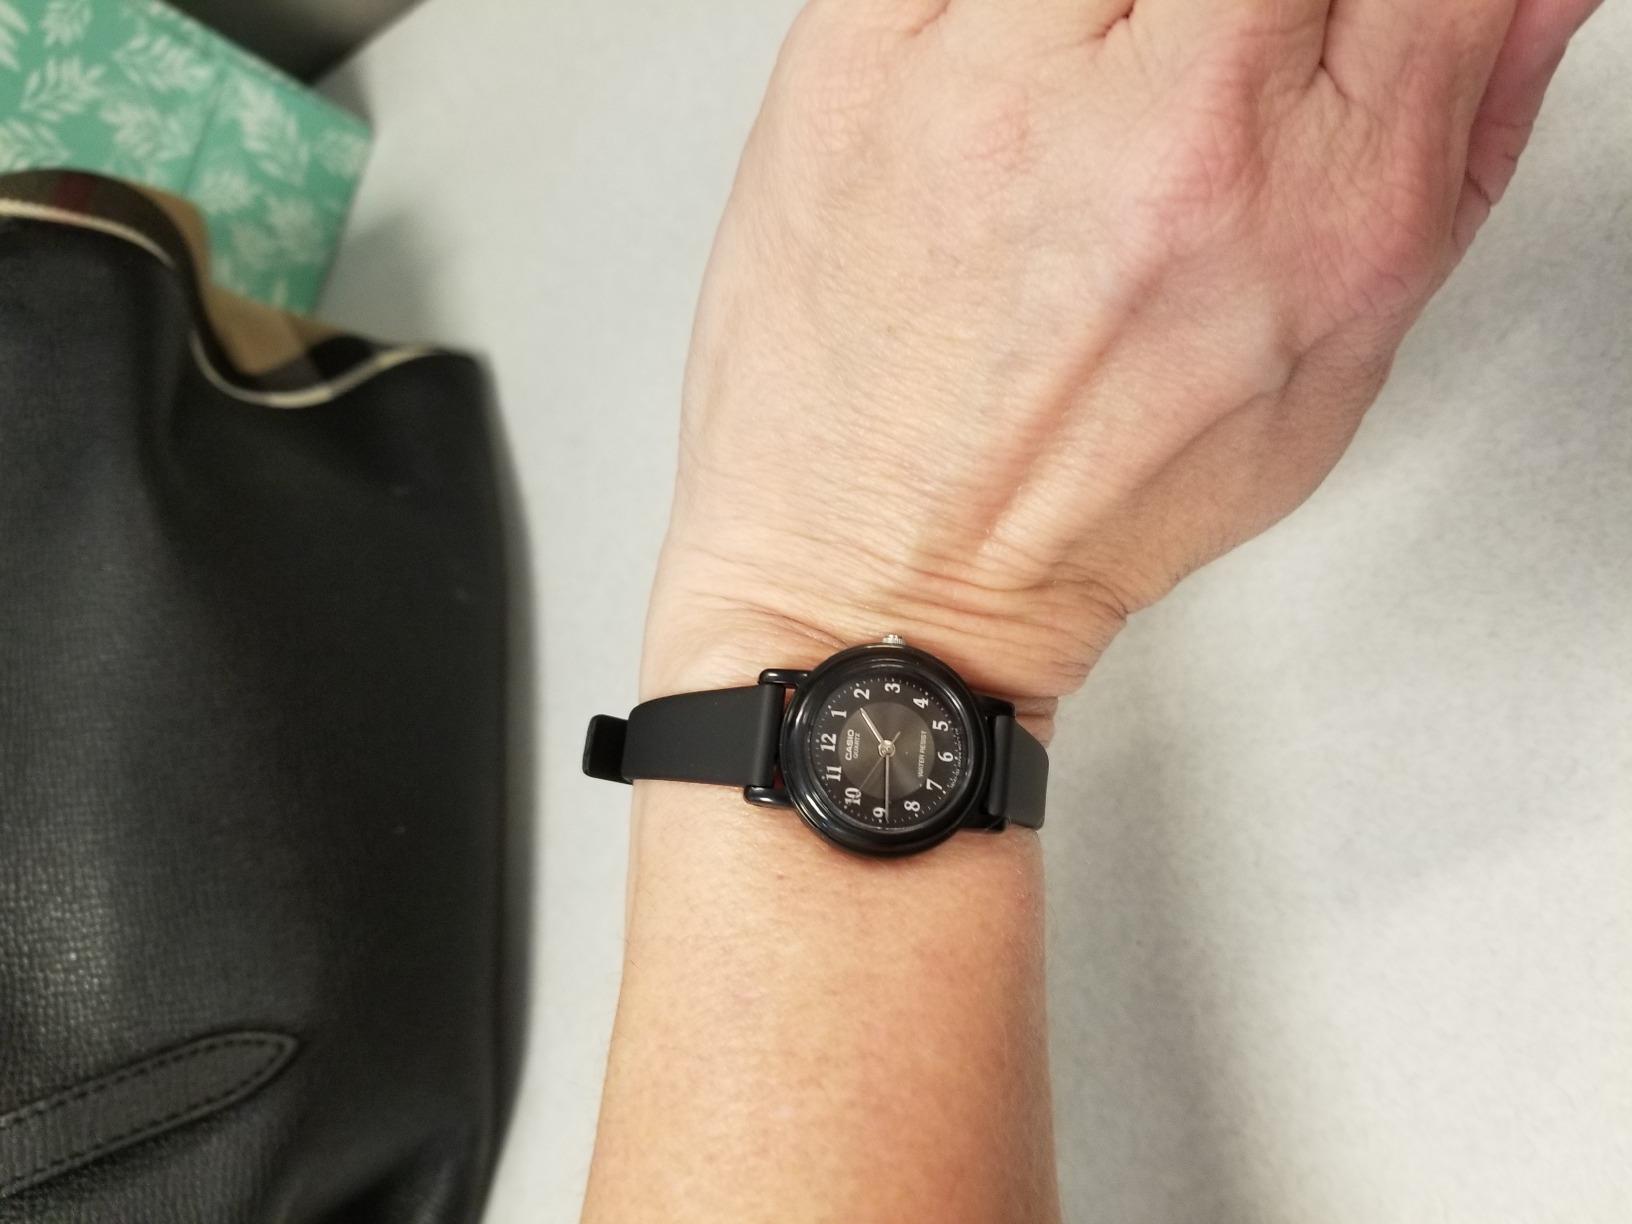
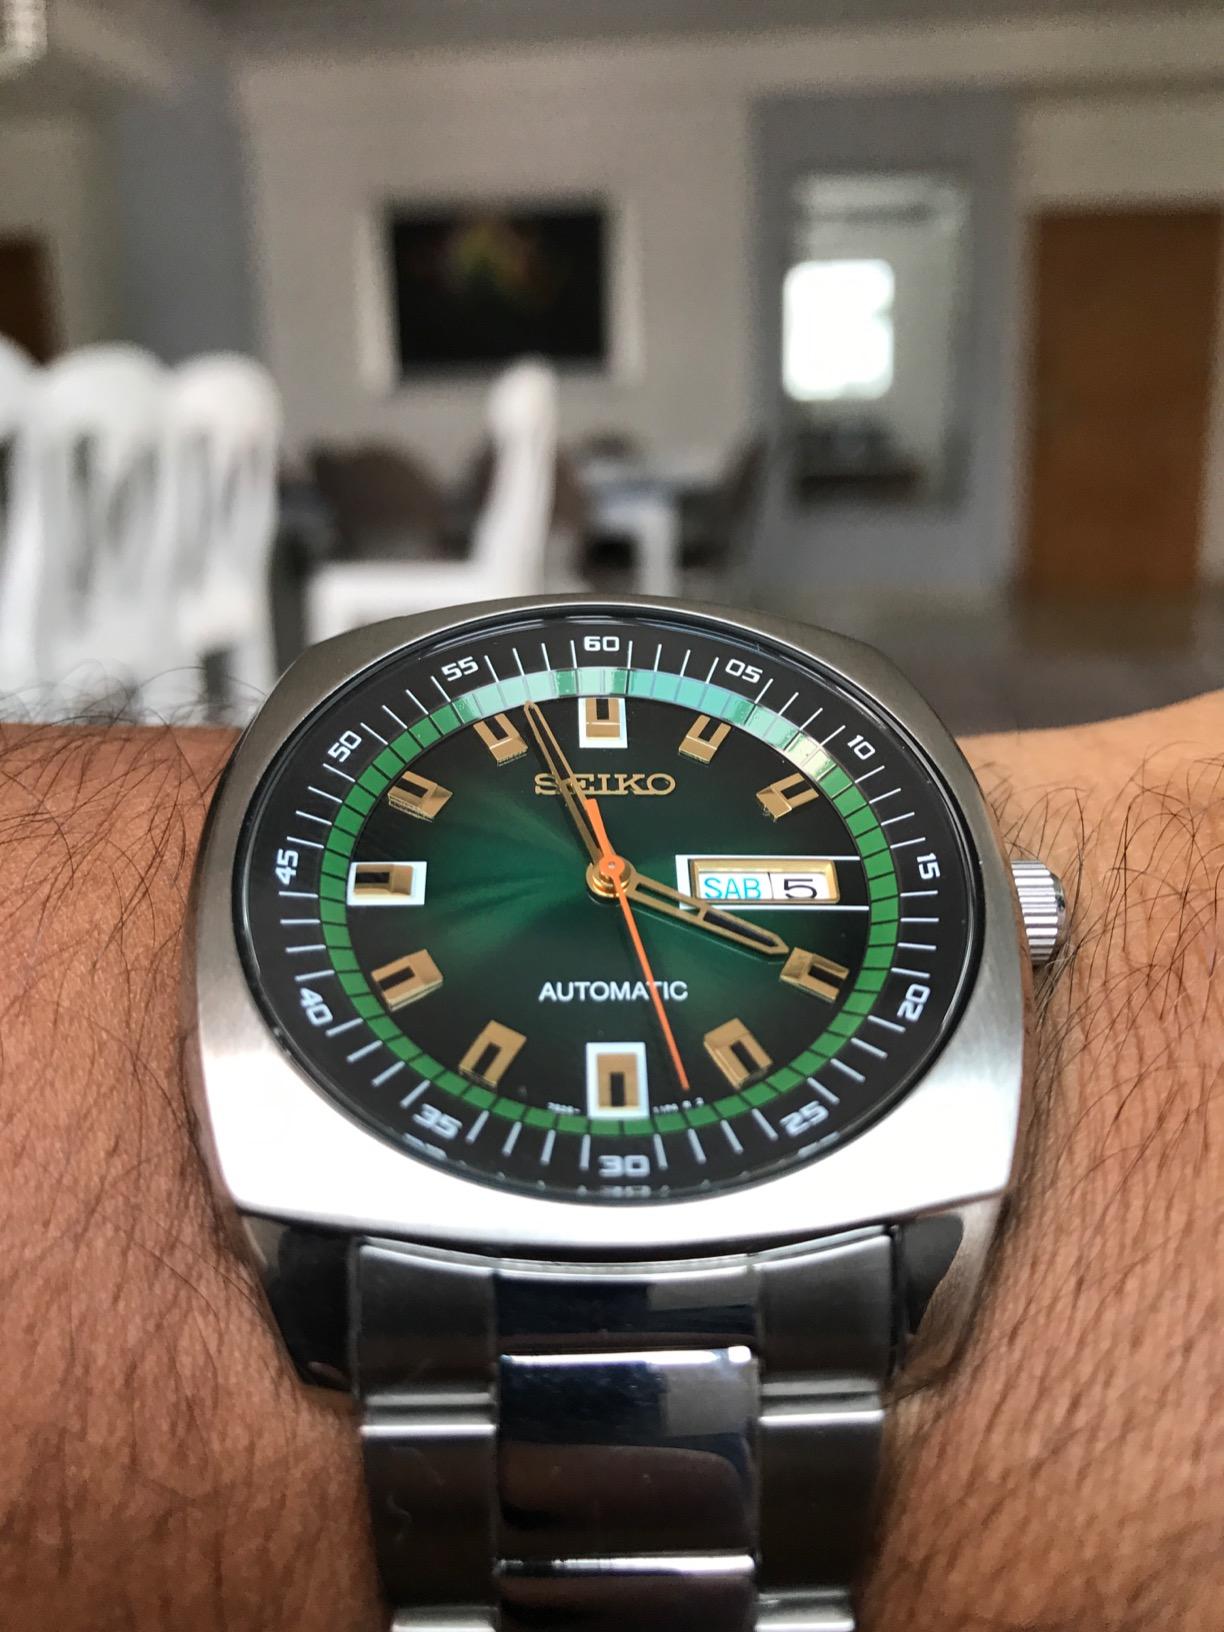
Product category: accessories_watch
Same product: no